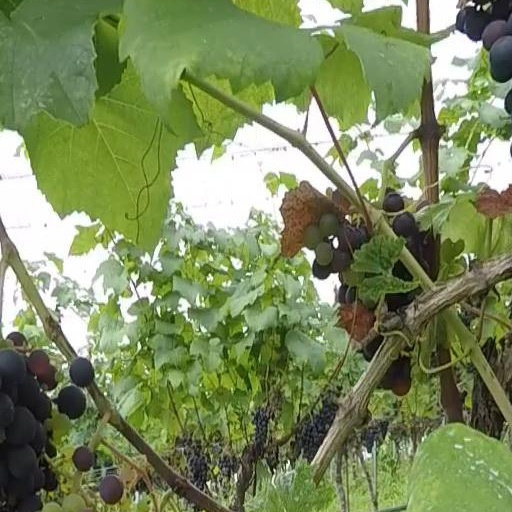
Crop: grape